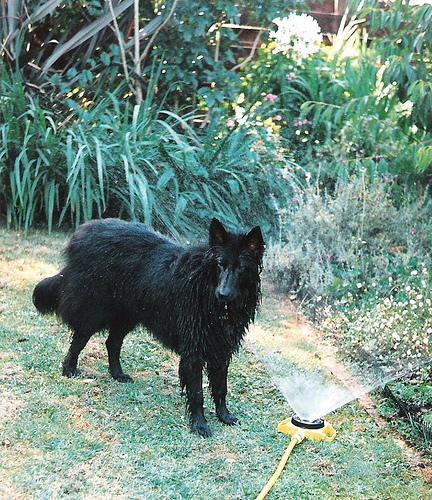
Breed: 227-n000070-groenendael